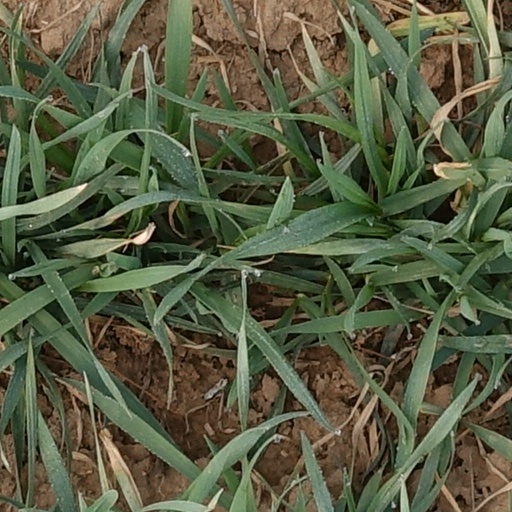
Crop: wheat